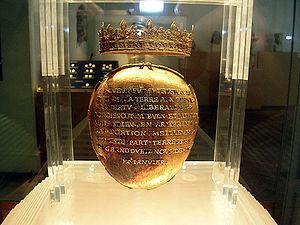
Reliquaire du cœur de la duchesse Anne de Bretagne (Chateau des Ducs de Bretagne, Nantes, France). Inscription
Les reliques sont les restes matériels qu'a ou qu'aurait laissés derrière elle une personne vénérée en mourant : soit des parties de son corps, soit d'autres objets qu'elle a, ou avait, pour certains croyants, sanctifiés par son contact. Le culte des reliques reposant sur le possible transfert de la sacralité du corps saint sur le dévot, leur émiettement multiplie leurs bienfaits puisque chaque parcelle conserve la charge sacrale primitive. La conservation et le culte de dulie relative de ces restes sont une pratique en vigueur dans plusieurs religions. Il en découle des croyances et des pratiques religieuses variées, mais aussi de vifs débats quant à leur authenticité, le commerce ou le culte quasi superstitieux dont elles ont été ou sont encore l'objet, les « détracteurs » des reliques qui pratiquent le scepticisme scientifique n’ayant souvent pas plus d’arguments décisifs pour prouver leur fausseté ou cette superstition que les défenseurs pour prouver leur authenticité, leur virtus ou leur potestas réelles.
L'ancien couvent des Carmes de Nantes, est un couvent de l'ordre du Carmel fondé en 1318 à Nantes, en France, ville alors située dans le duché de Bretagne. Il a été progressivement détruit à partir de la Révolution française.
Un reliquaire est un réceptacle, généralement un coffret, destiné à contenir une ou plusieurs reliques. La dévotion populaire cherchant à honorer ceux dont les restes mortels étaient préservés fit que tout un art se développa, créant des reliquaires en matériaux précieux de forme et style esthétique divers.
Le Musée Départemental Thomas-Dobrée, couramment appelé Musée Dobrée appartient au conseil départemental de la Loire-Atlantique depuis 1895. Il est situé dans le centre-ville de Nantes, dans le quartier Graslin, à proximité du Muséum d'histoire naturelle et du cours Cambronne. En 2013, le département décide de rassembler les collections et les monuments au sein d’un nouveau service départemental nommé Grand Patrimoine de Loire-Atlantique. Le musée Dobrée fait partie des édifices concernés tout comme le château de Châteaubriant, le château de Clisson, la chapelle du Vieux-Bourg de Saint-Sulpice-des-Landes et le domaine de la Garenne Lemot.